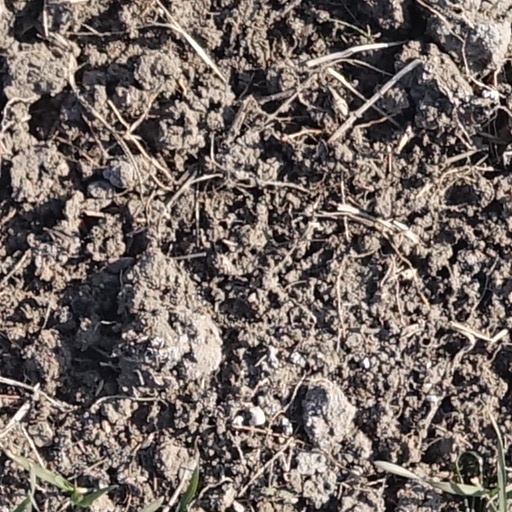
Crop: wheat